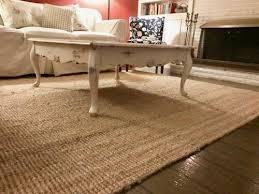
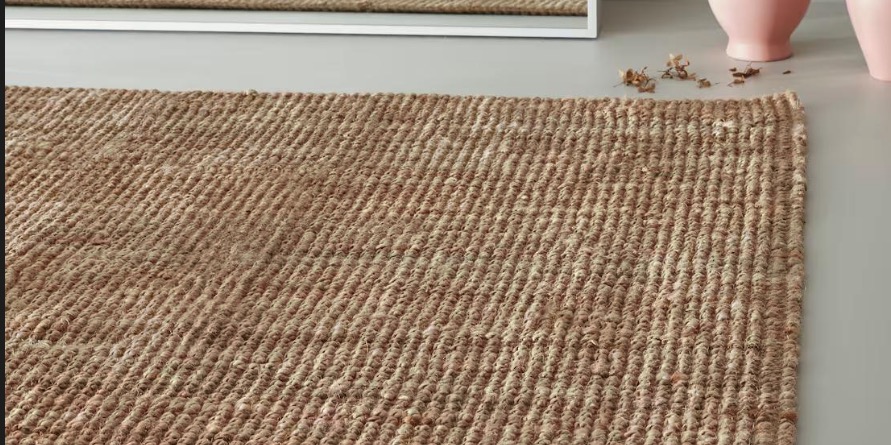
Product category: misc
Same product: yes